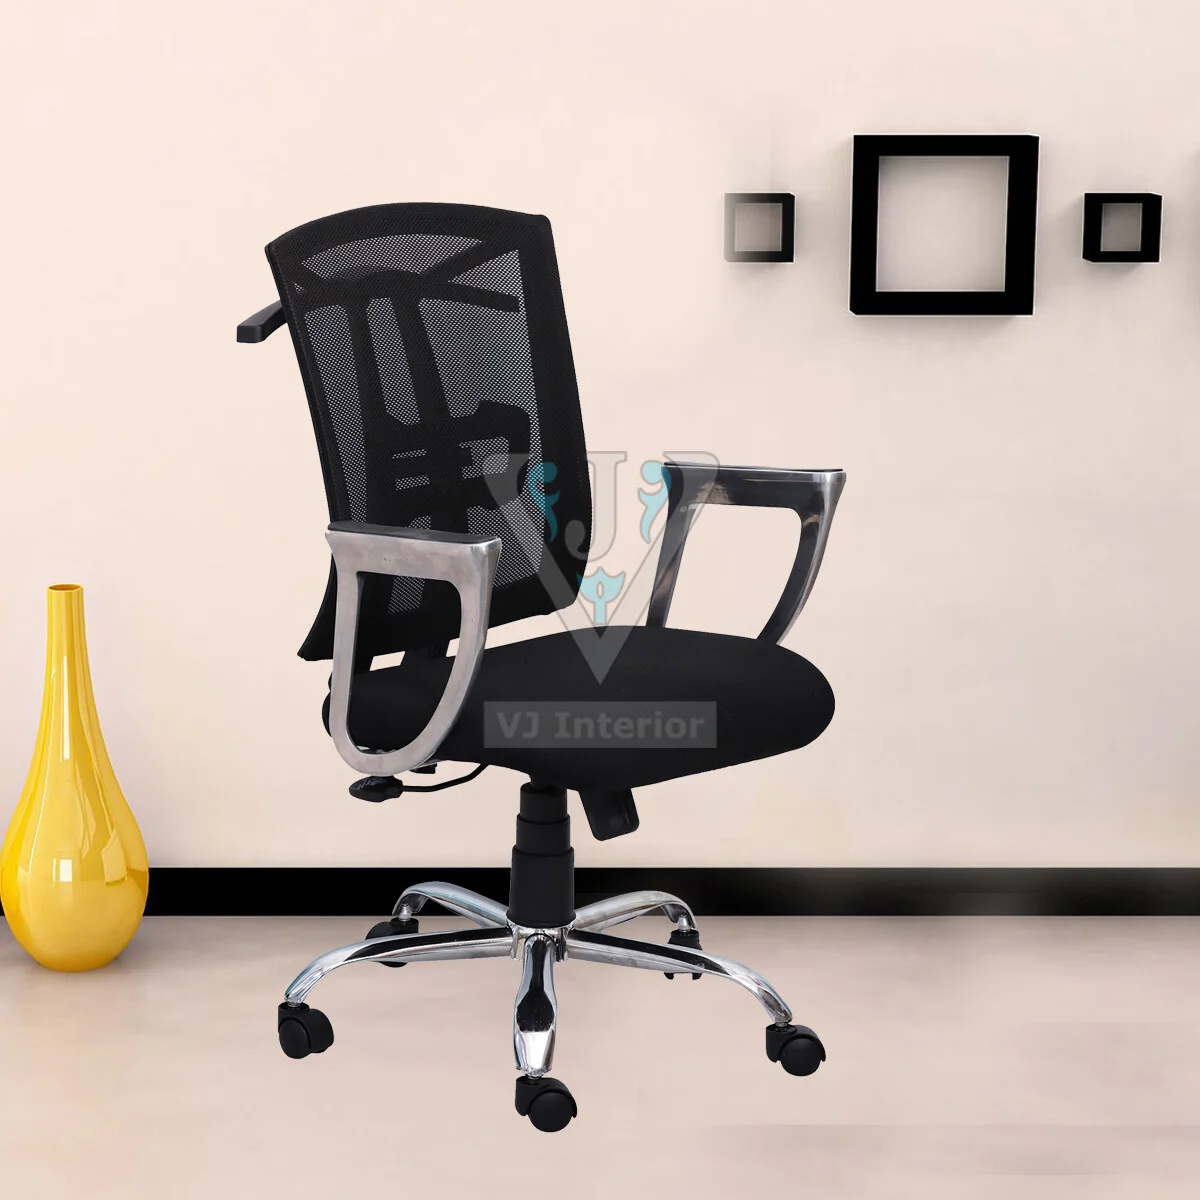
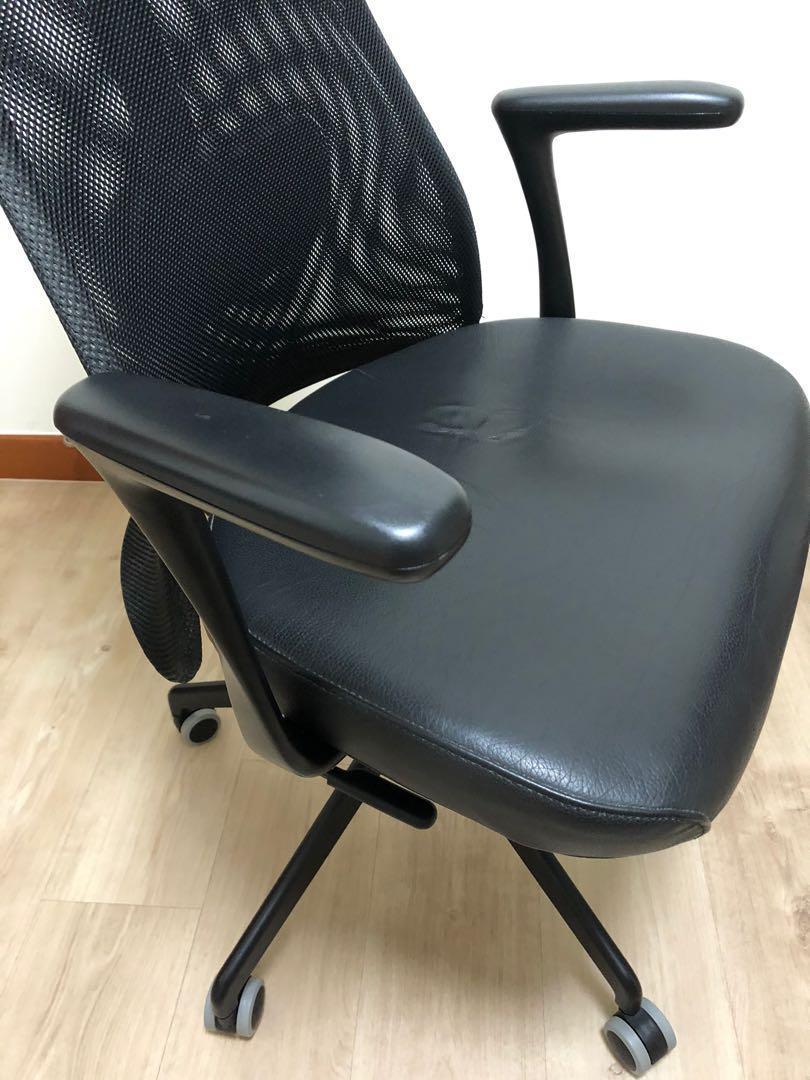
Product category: items_chair
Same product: no